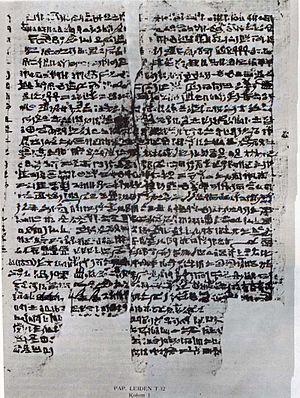
Le papyrus de Leyde et le papyrus de Stockholm sont des compilations de recettes techniques relatives à l'argent, l'or, les pierres et les étoffes. Ils ont été écrits en grec aux environs du IIIᵉ siècle, probablement en Haute-Égypte à l'époque romaine. Témoins du processus mal connu qui a conduit de l'artisanat vers l'alchimie, ces recettes de procédés d'imitation de métaux précieux et de pierres précieuses nous apportent un grand nombre d'informations sur les techniques de l'Antiquité, d'un intérêt majeur pour l'histoire de la chimie.